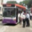
Label: bus